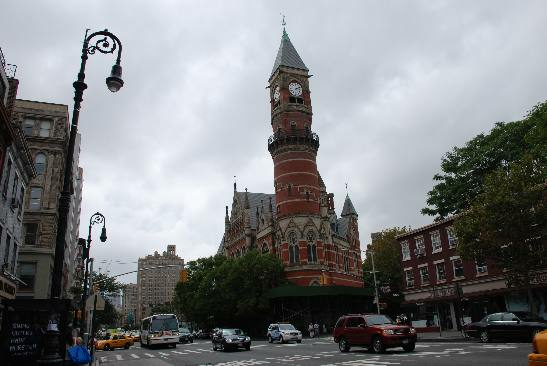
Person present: No